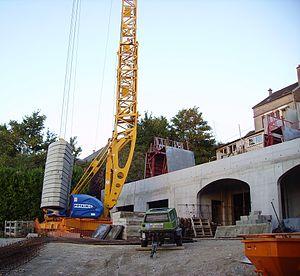
Grue à tour Potain, modèle Igo T. Le contrepoids est constitué de 15 éléments en béton de 2 200 kg, soit un total de 33 t. Note
Une grue à tour est un appareil de levage et de manutention. C'est un type de grue servant sur les chantiers à la construction d’infrastructures et de bâtiments ; on la trouve également sur les chantiers navals.
Un contrepoids est une masse inerte utilisée pour contrebalancer le poids de la charge dans un mécanisme de levage. Disposé à l'extrémité opposée de la charge à soulever, dans un système à levier ou à poulie, le contrepoids facilite la manœuvre des charges lourdes.